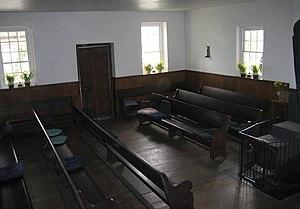
La Société religieuse des Amis est un mouvement religieux fondé en Angleterre au XVIIᵉ siècle par des dissidents de l'Église anglicane. Les membres de ce mouvement sont communément connus sous le nom de quakers mais ils se nomment entre eux « Amis » et « Amies ». Le mouvement est souvent nommé simplement Société des Amis et le surnom de « quaker » apparaît le plus souvent dans la dénomination officielle, sous la forme Société religieuse des Amis. Les historiens s'accordent à désigner George Fox comme le principal fondateur ou le plus important meneur des débuts du mouvement.
Les témoignages quakers sont des énoncés traditionnels de la foi quaker. Ils expriment la vision que les membres de la Société religieuse des Amis partagent sur leur relation à Dieu et au monde. Les témoignages sont à considérer globalement car ils sont interdépendants. En tant que système philosophique, on peut les voir comme cohérents même hors de la théologie chrétienne. Les quakers n'ont pas toujours affiché le même système de valeurs, mais ces témoignages les ont guidés durant la plus grande partie de leur histoire.